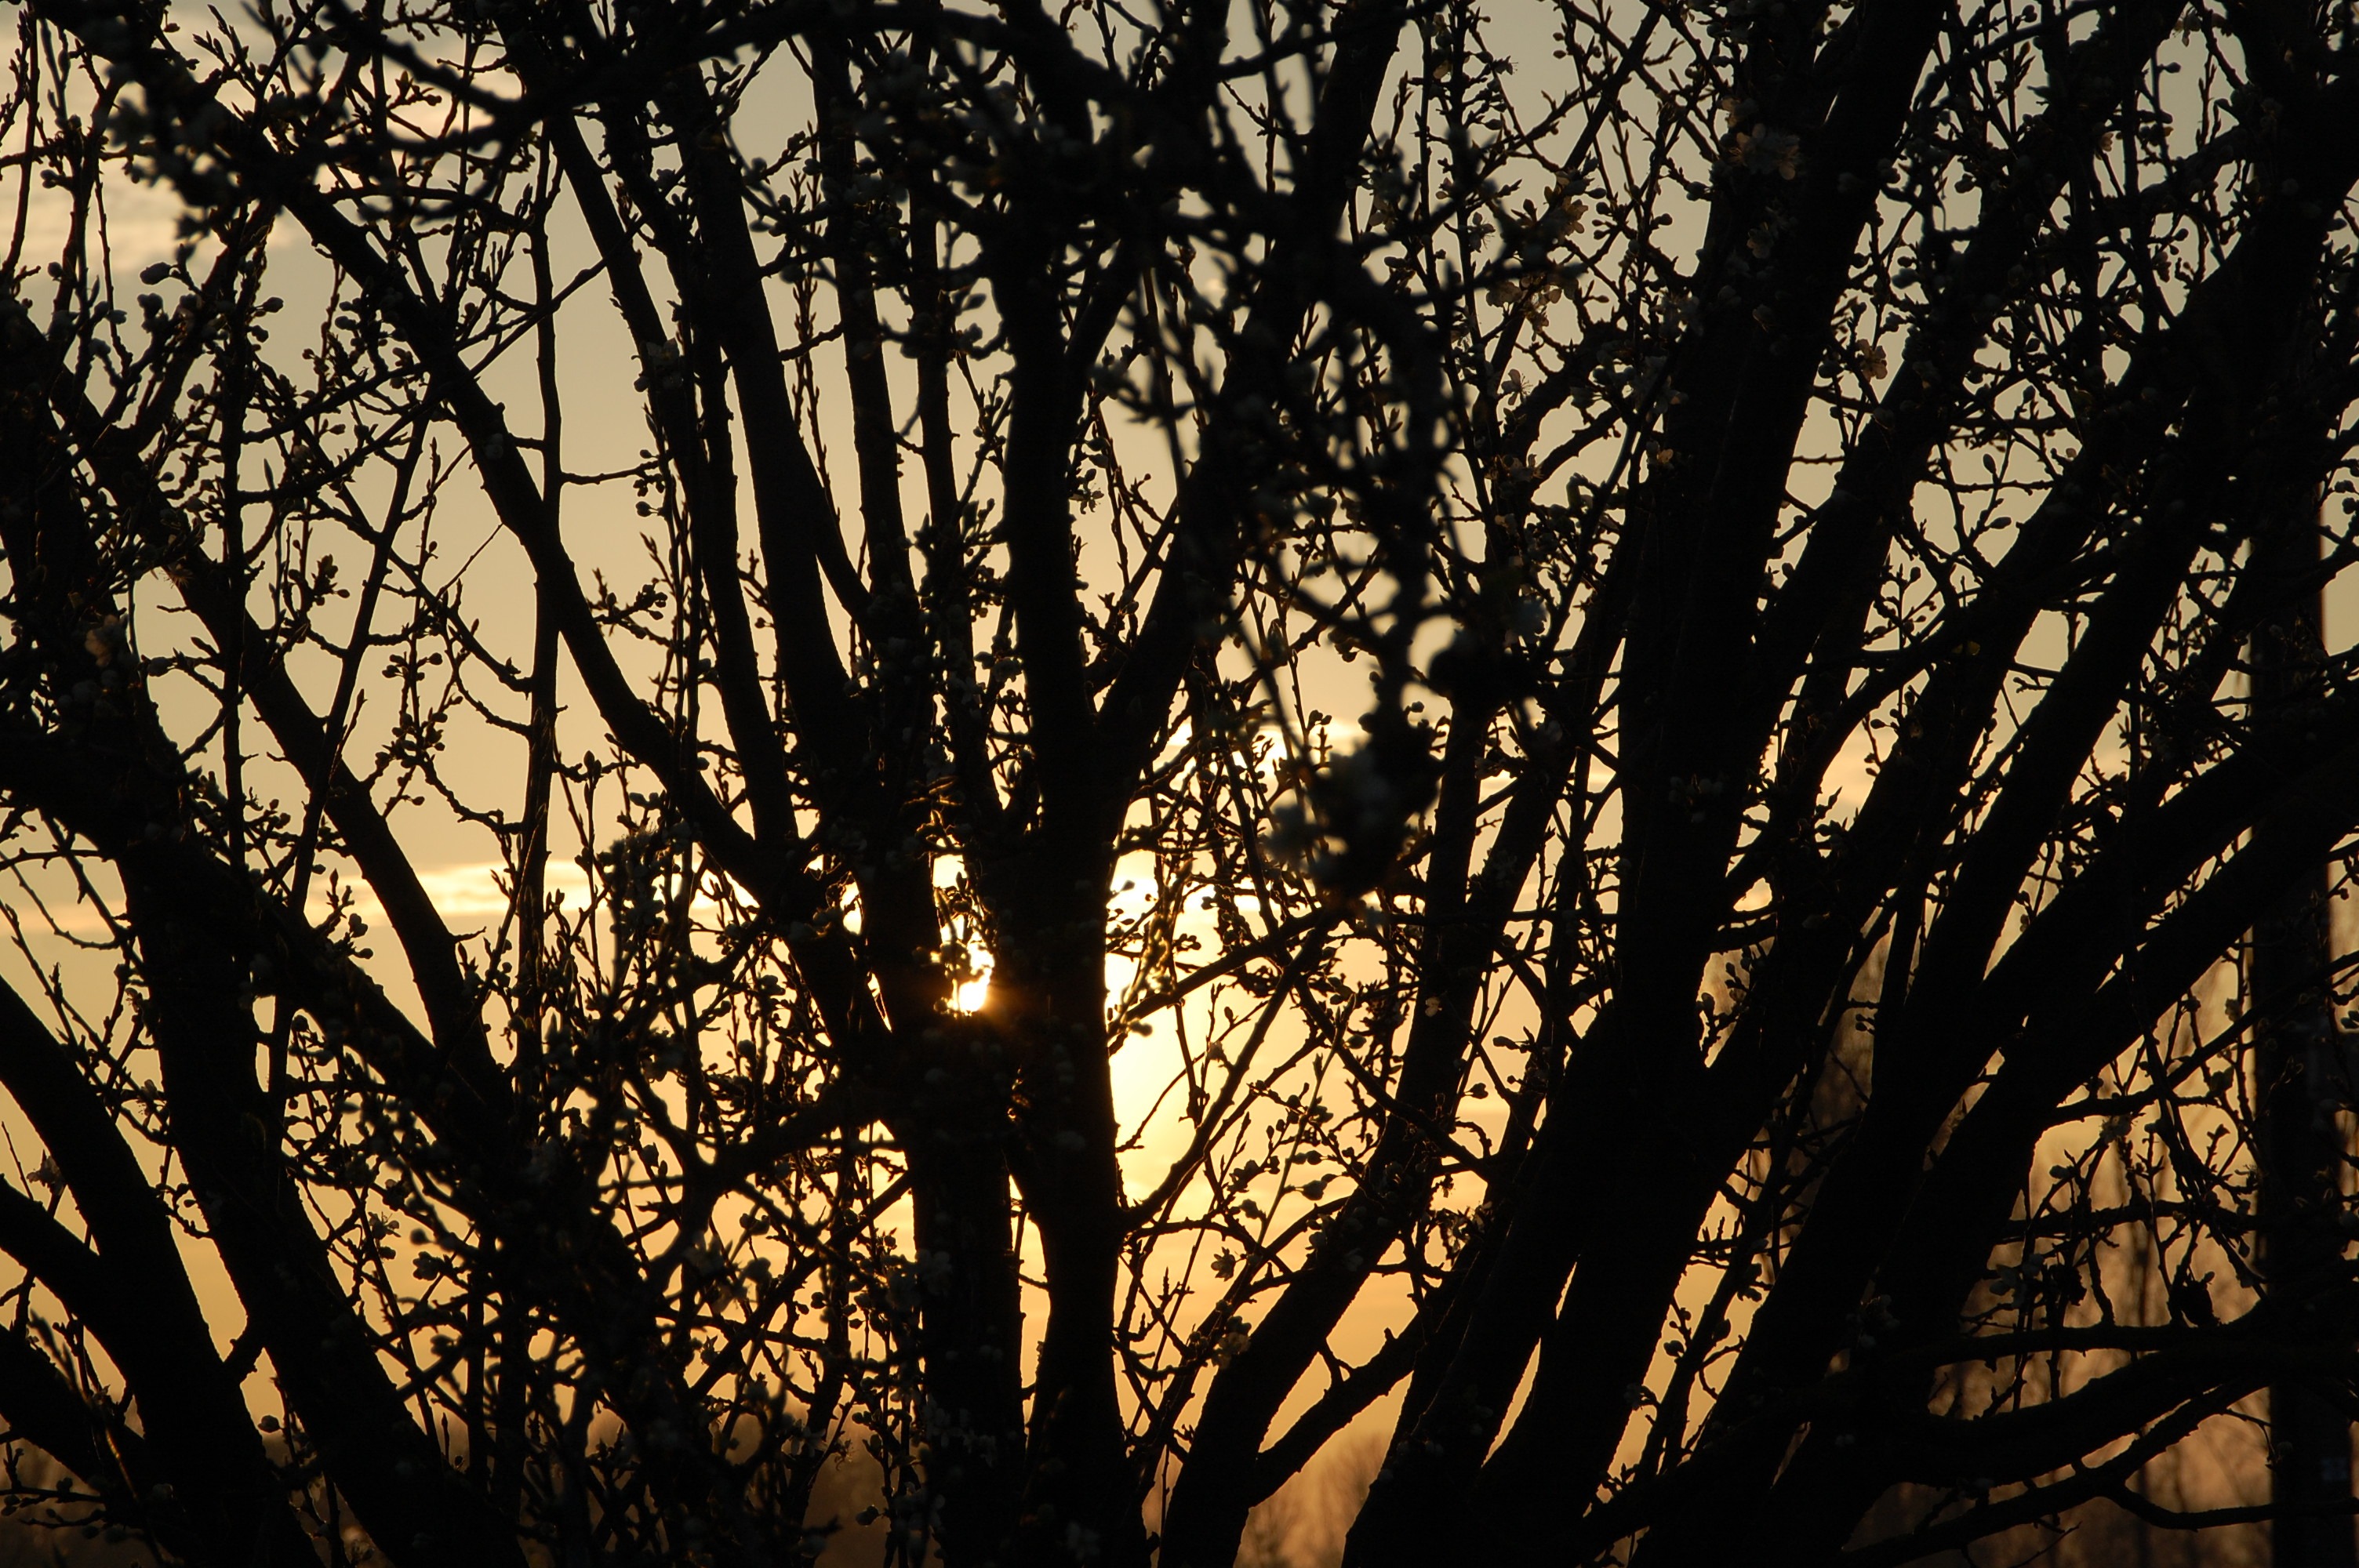
tree, nature, branch, light, plant, sunset, sunlight, morning, leaf, evening, autumn, darkness, branches, light and shade, woody plant